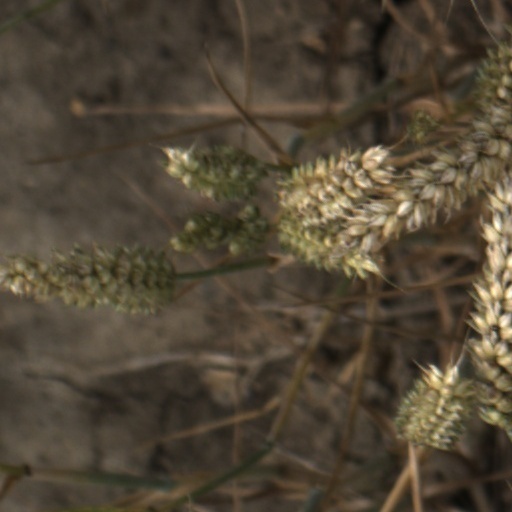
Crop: wheat